Charge-coupled device

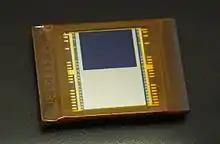
A frame transfer CCD sensor

The frame transfer CCD imager was the first imaging structure proposed for CCD Imaging by Michael Tompsett at Bell Laboratories. A frame transfer CCD is a specialized CCD, often used in astronomy and some professional video cameras, designed for high exposure efficiency and correctness.